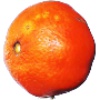
Label: clementine